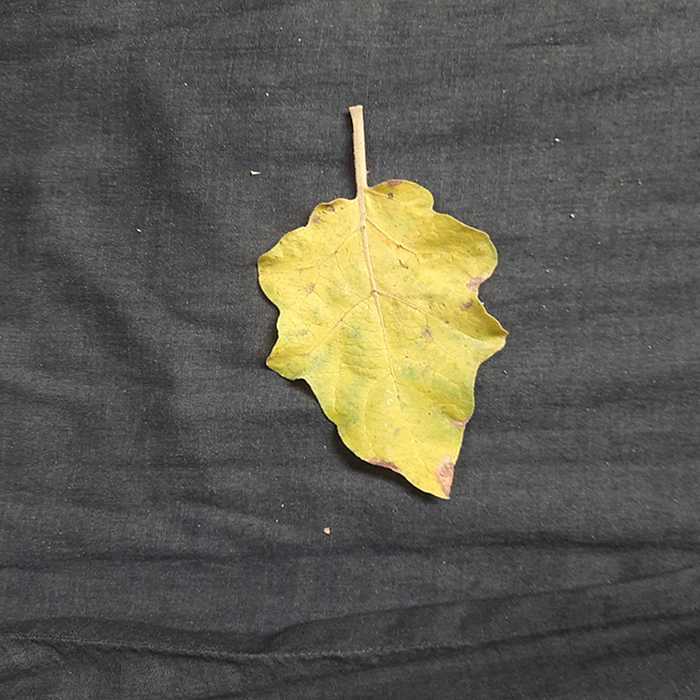
Plant: Eggplant
Label: Eggplant verticillium wilt